Mechanitis

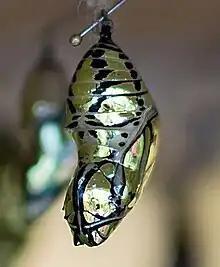
"Mechanitis polymnia" Chrysalis

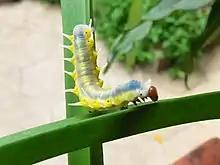
"Mechanitis lysimnia" Caterpillar

Butterflies in the genus "Mechanitis" are abundant and they are unpalatable. The mature "Mechanitis" butterflies in the genus have warning colors which are black, orange, and yellow. They also have tiger patterns on their wings. The butterfly gets the name "Mechanitis" from the chrysalises of the genus, which have a machine-like quality. They are thin and small bodied butterflies with rounded wings and long yellow antennae. The size of the adult or imago "Mechanitis" butterfly is 65–75 mm.